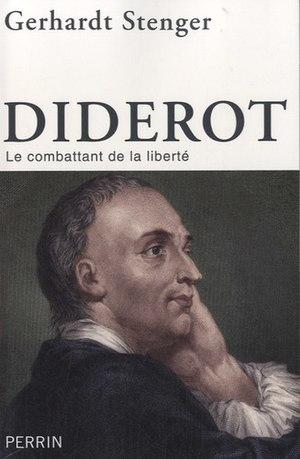
La biographie du tricentenaire de la naissance. Brillant élève chez les jésuites de Langres, le jeune Diderot monte à Paris pour y terminer ses études secondaires et s’inscrire à la Sorbonne en vue d’une carrière d’ecclésiastique. Arrivé dans la capitale, il y découvre la liberté et la philosophie des Lumières
Gerhardt Stenger, né Gerhard Stenger à Linz en Autriche en 1955, est maître de conférences en littérature française à l’Université de Nantes. Il est spécialiste du siècle des Lumières, en particulier de l’histoire des idées, de Diderot et de Voltaire. Il est l’auteur de nombreux articles sur cette époque et l’éditeur des Œuvres complètes d’Helvétius.